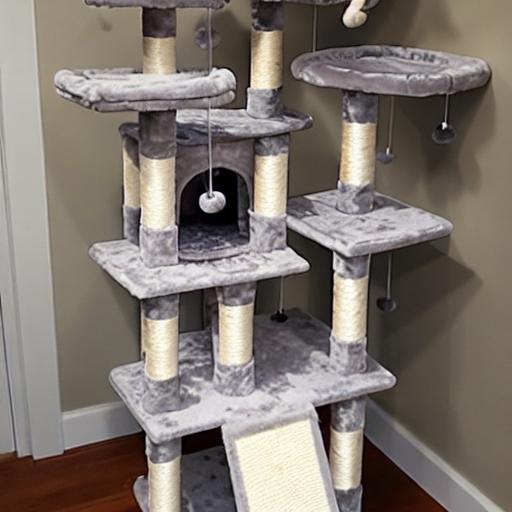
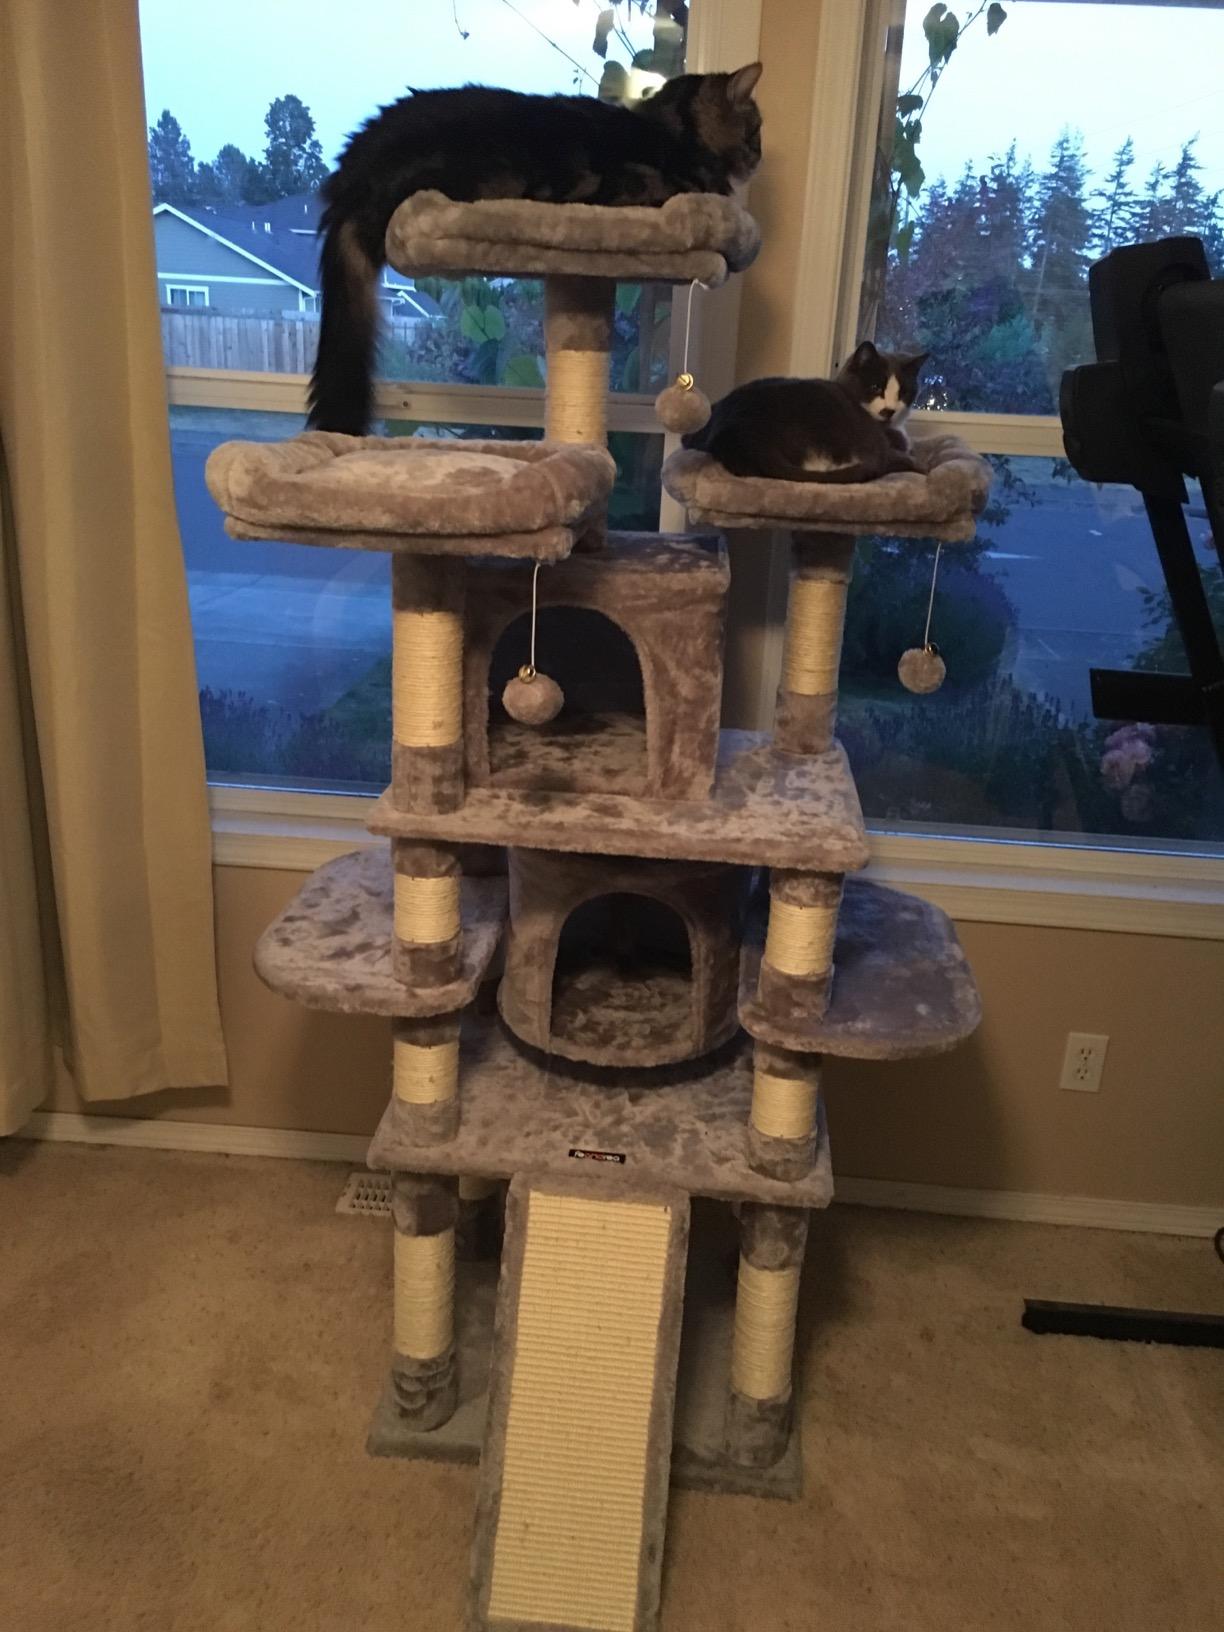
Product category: items_cat tree
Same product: no